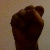
The image shows a hand gesture representing the letter 'S' in Indian Sign Language.